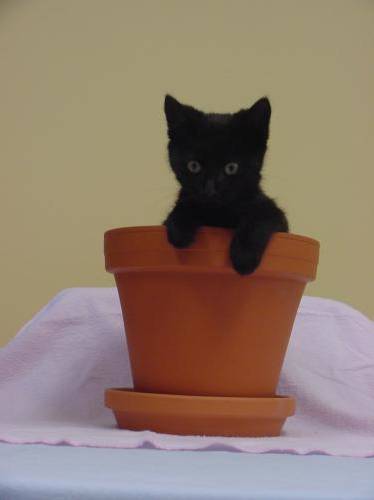
Label: cat